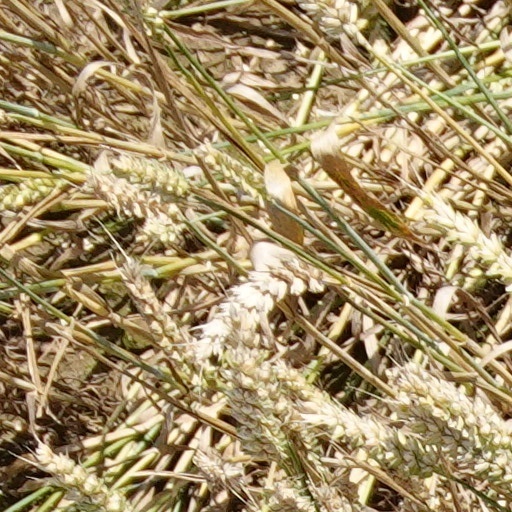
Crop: wheat